Optare MetroRider

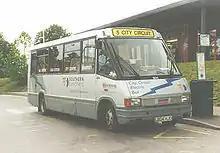
Electric Optare MetroRider in Oxford

An electric version of the MetroRider was produced in 1993. The transport authority placed four vehicles into service on a city centre circular service in Oxford. They were operated initially by the Oxford Bus Company but later briefly passed to Stagecoach Group before withdrawal owing to a cessation of subsidy. They were later used on Jersey and Islay.